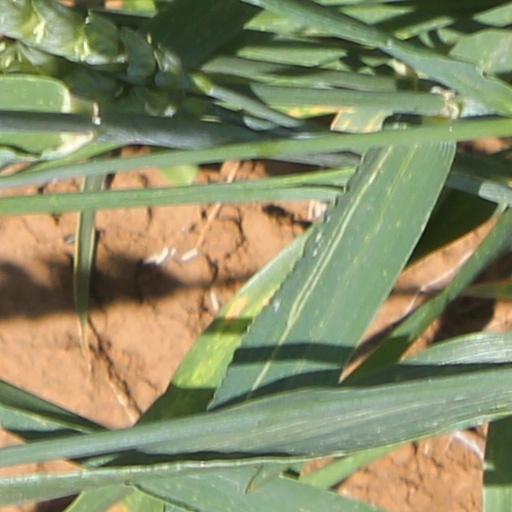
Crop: wheat